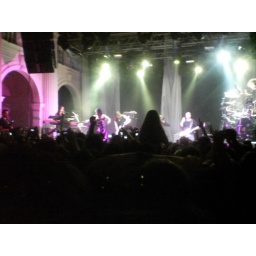
Tarja in a pretty pink dress. Well actually the dress is black, but the pink light gives it a different color